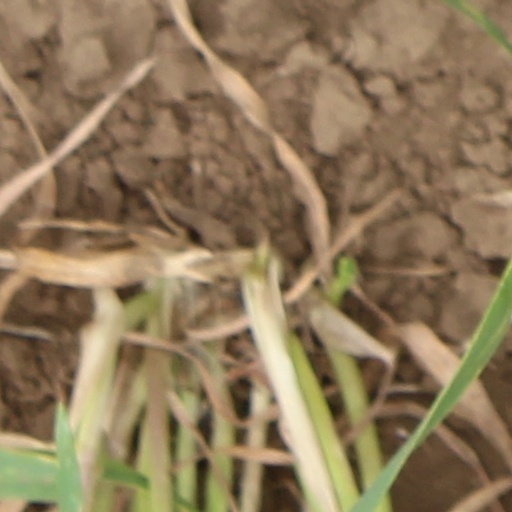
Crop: wheat